Suchdol (Kutná Hora District)

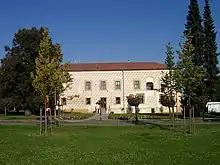
Suchdol Castle

An architectural landmark of Suchdol is the Suchdol Castle. The original Gothic fortress from the 14th century was rebuilt to the current form of a Renaissance castle in the 16th century. Baroque modifications were made in the mid-18th century. It is decorated with sgraffiti. In the second half of the 20th century, the building served as a school and library. Today it houses the municipal office.